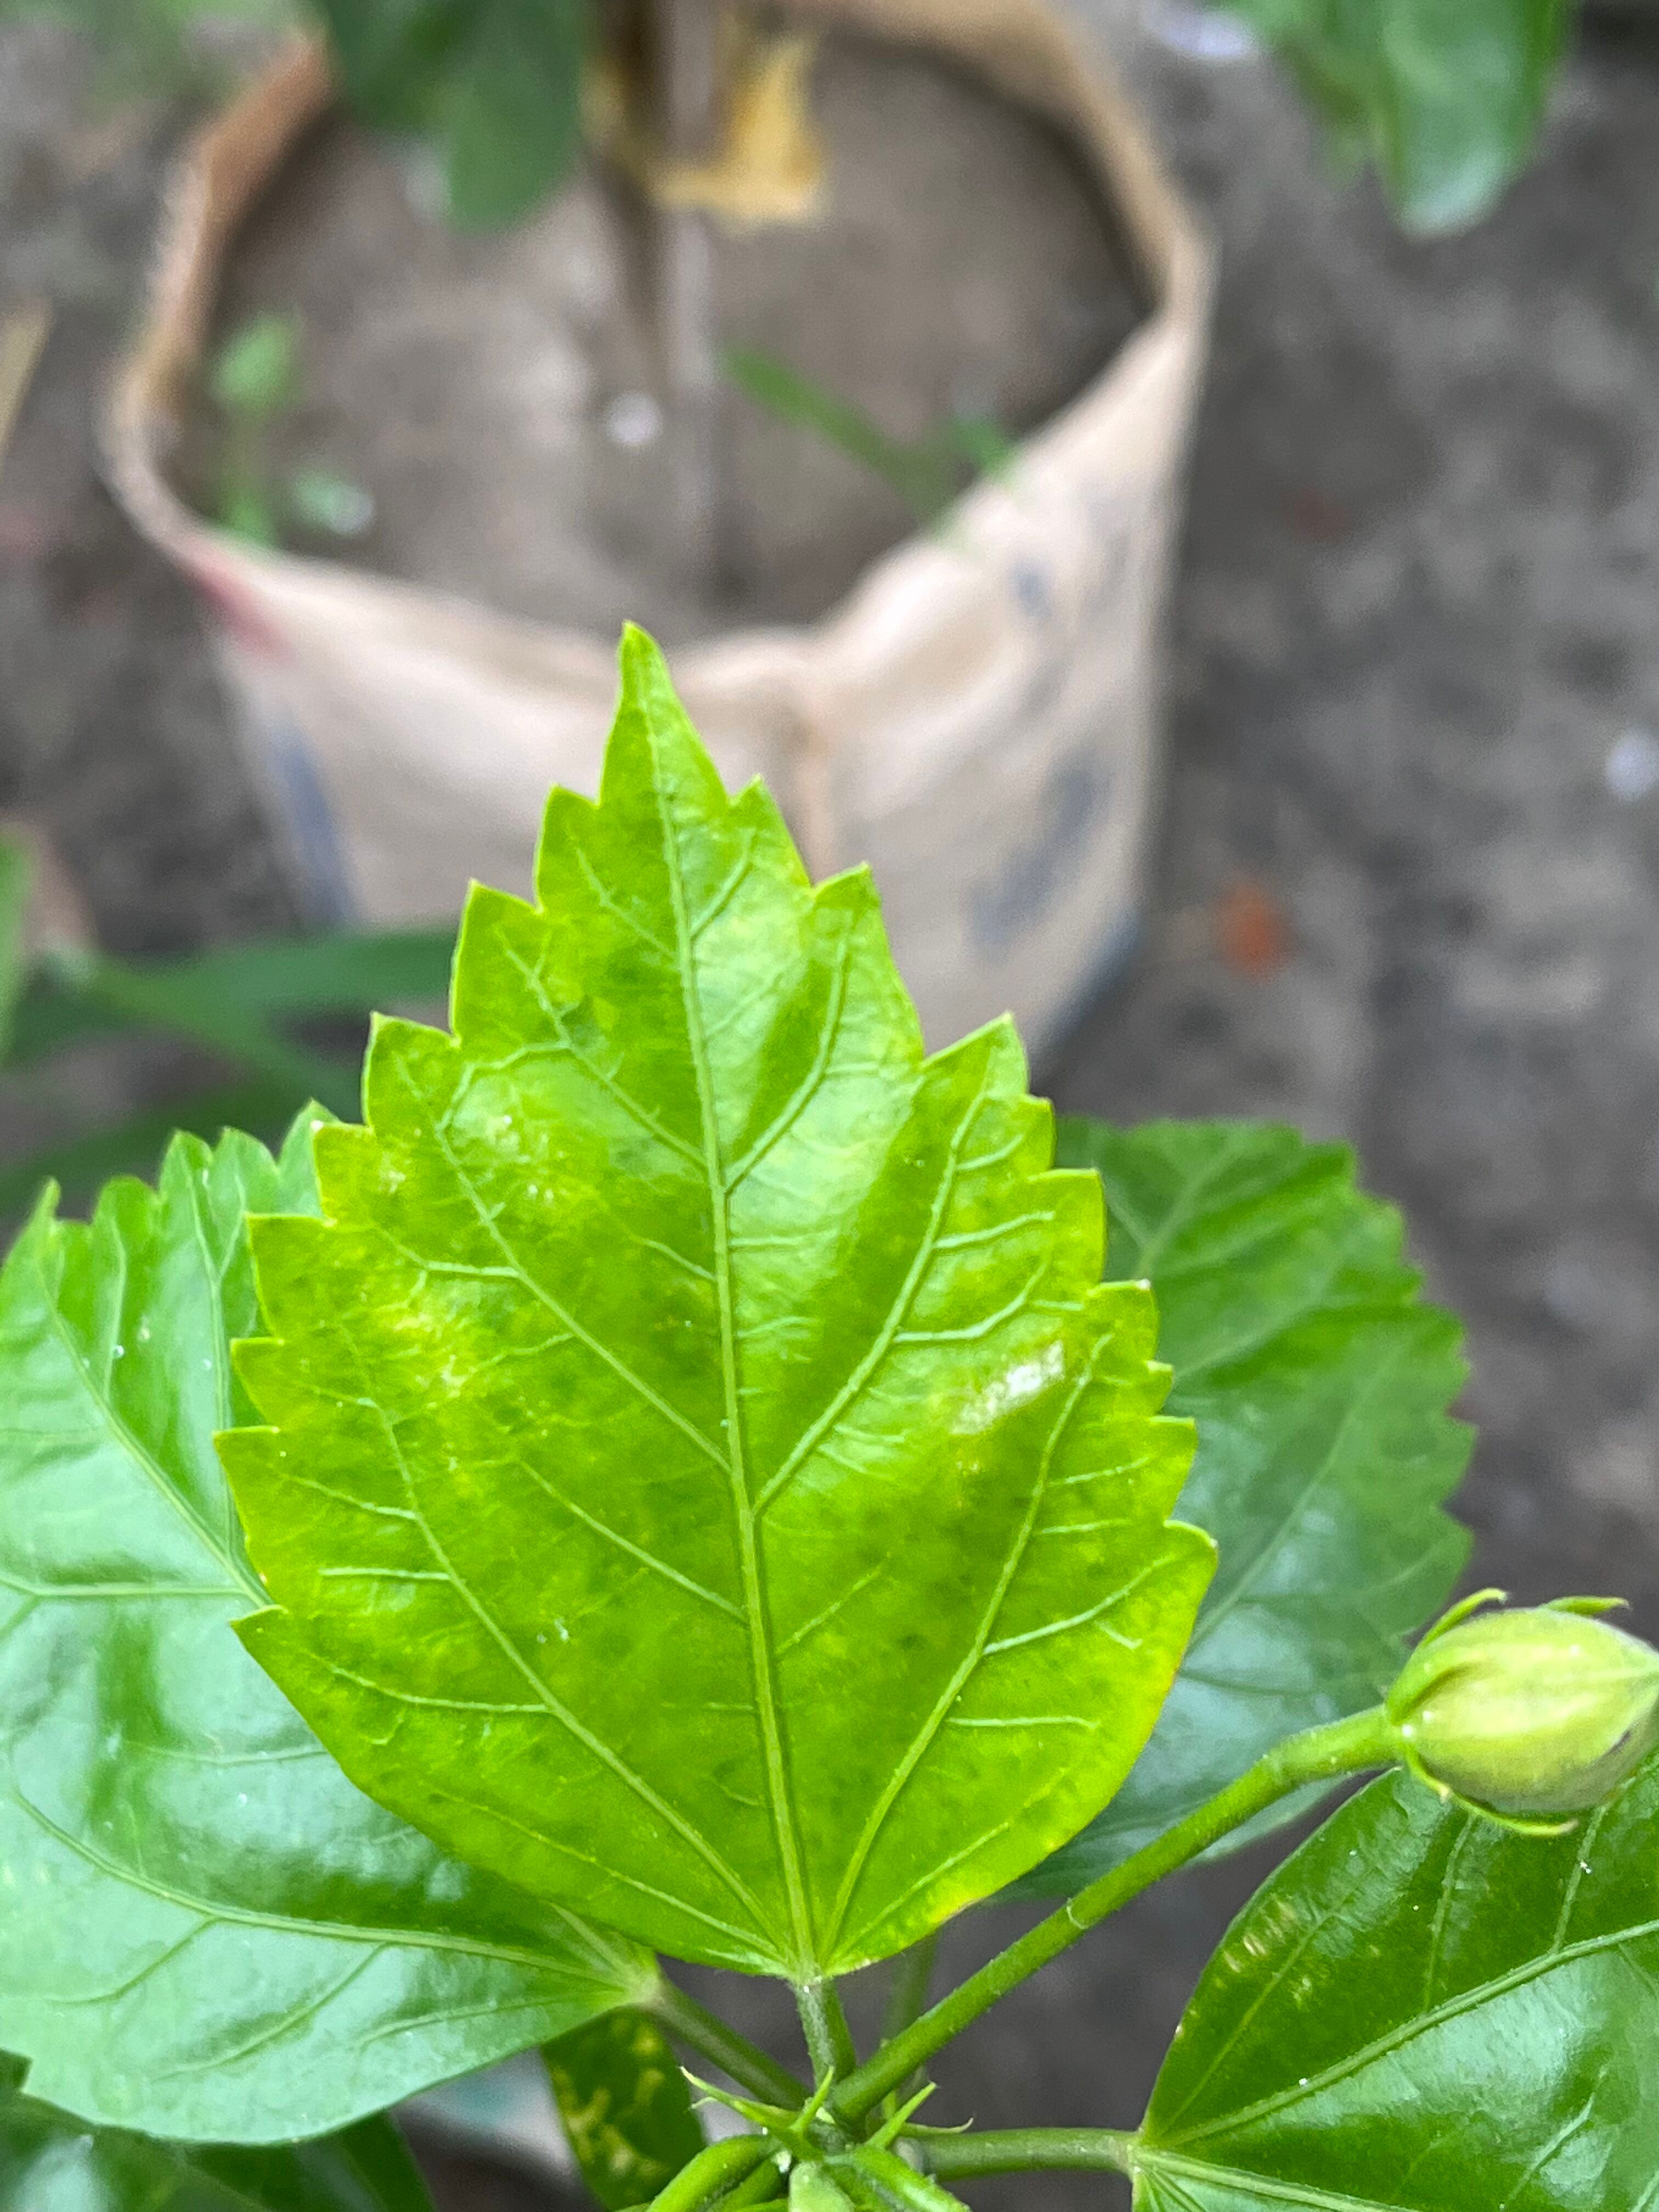
Plant species: hibiscus-rosa-sinensis